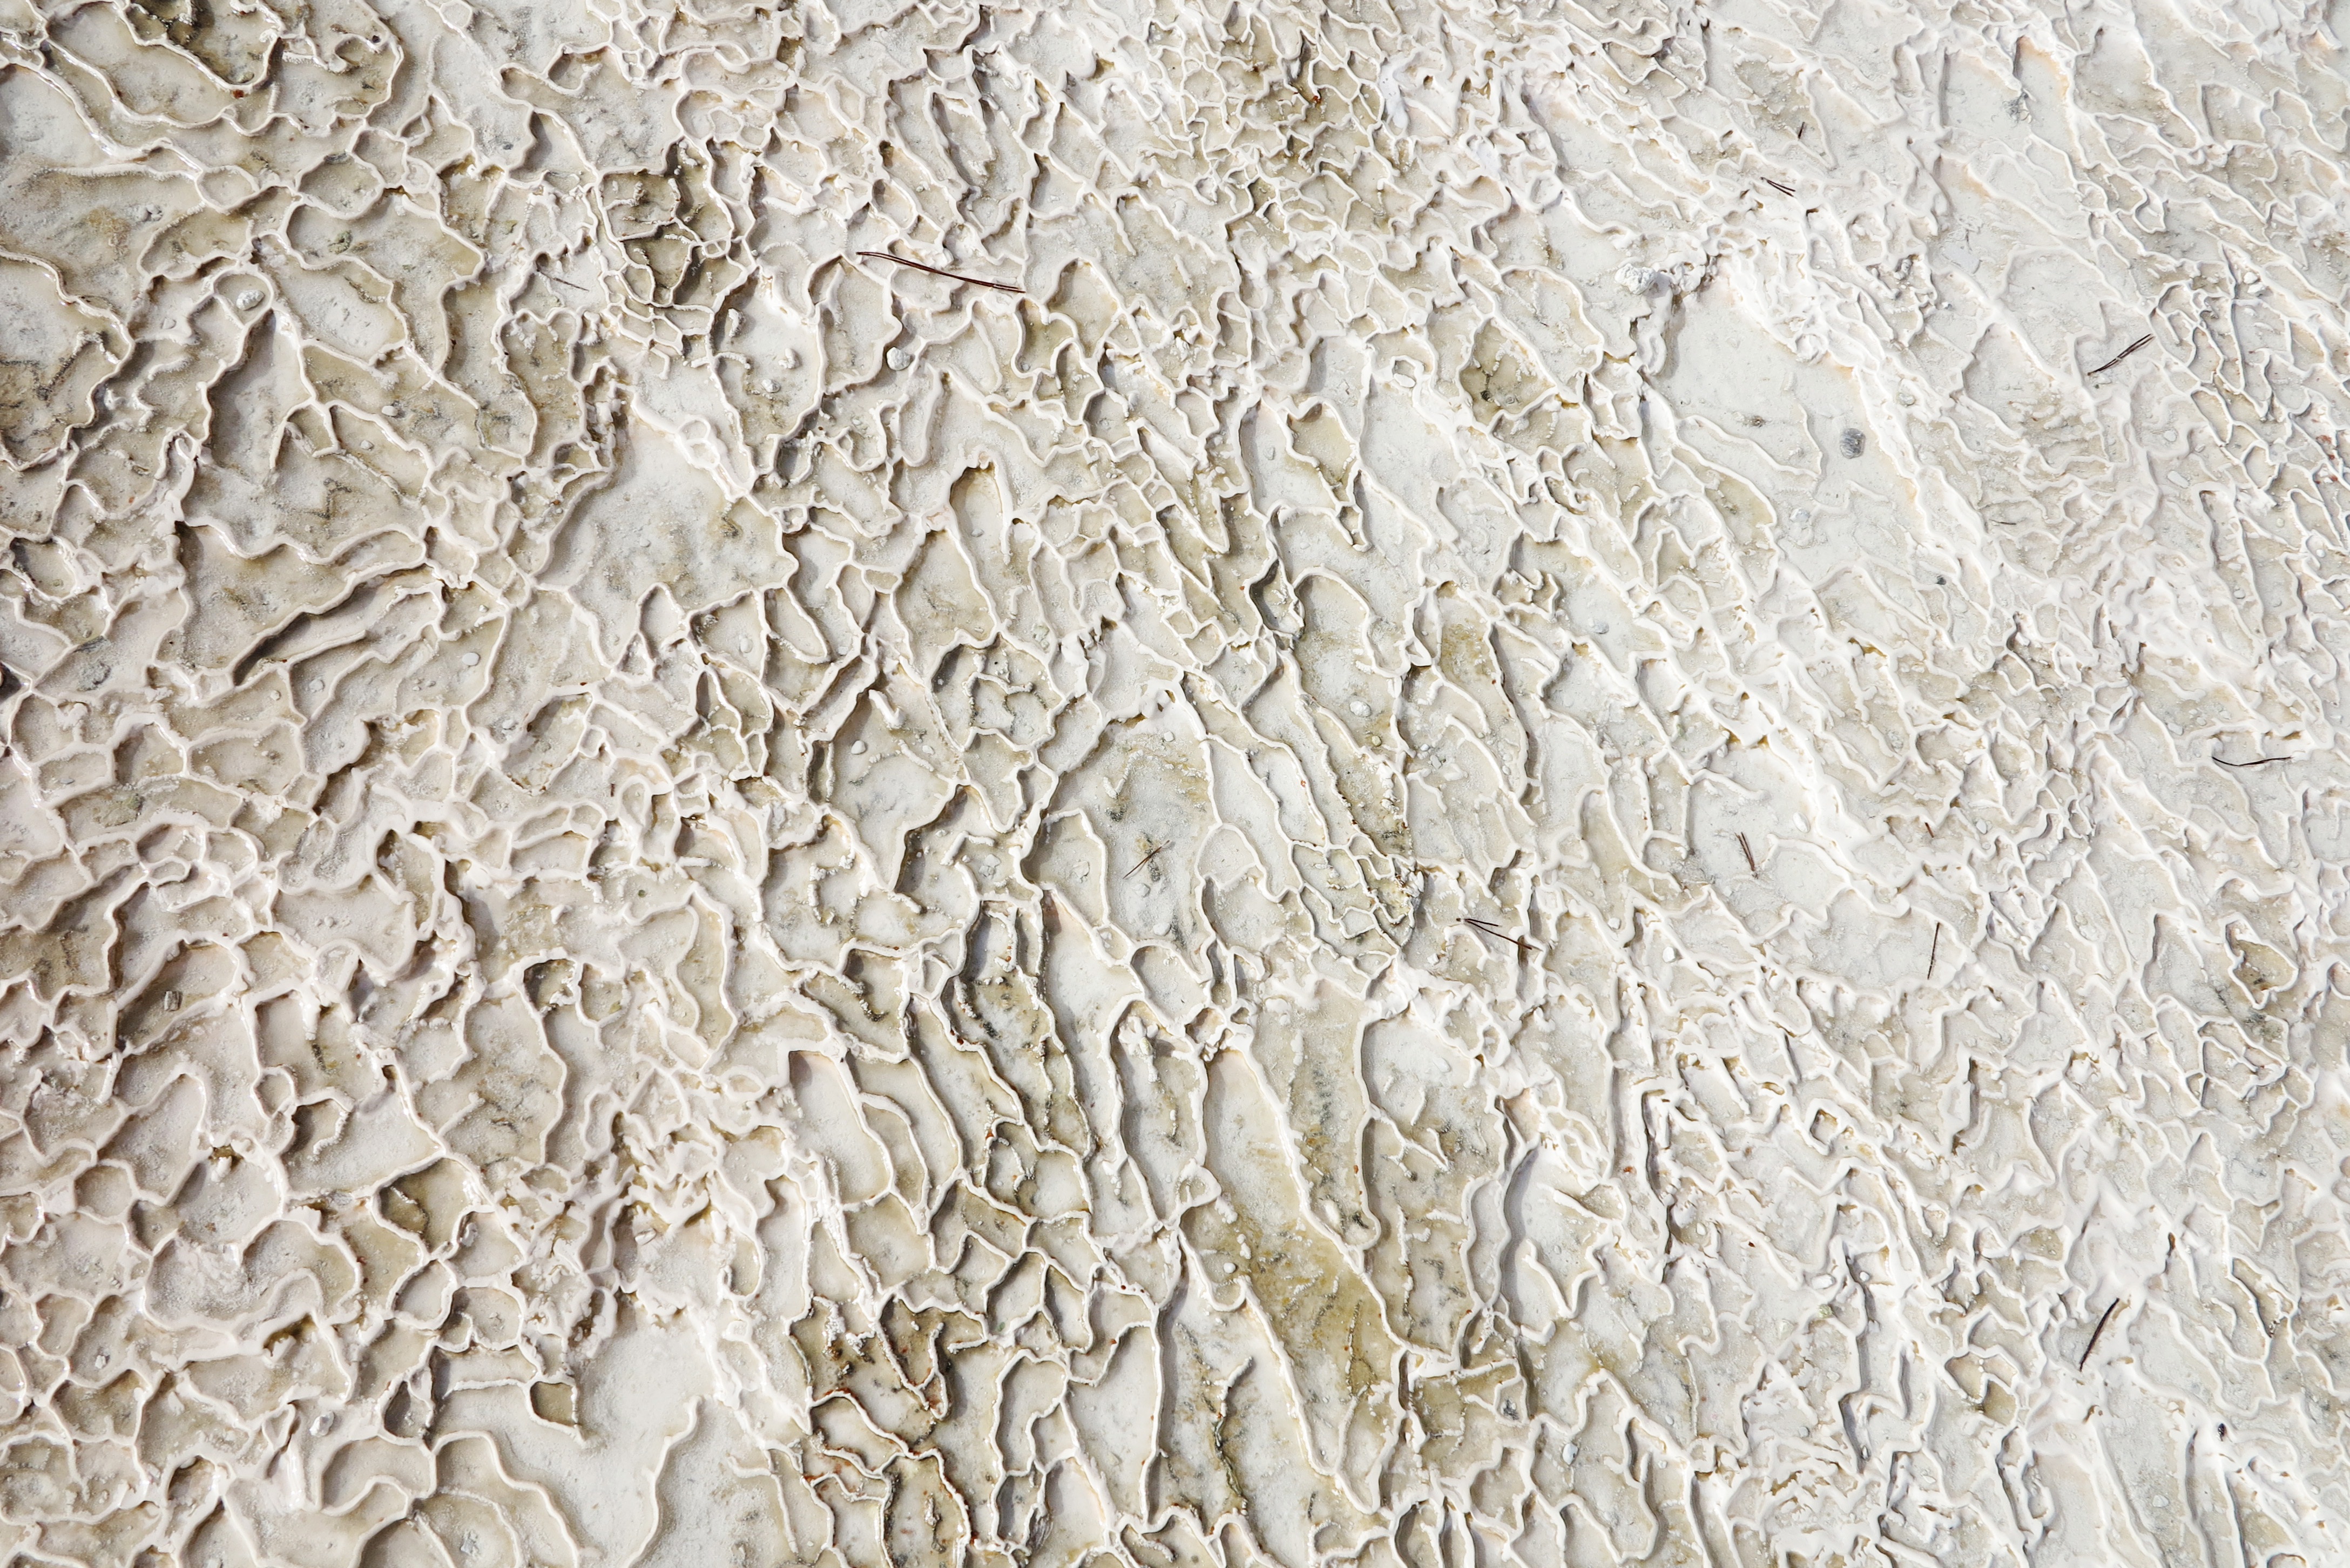
sand, light, wood, texture, floor, pattern, desktop, material, lime, background, flooring, pamukkale, grass family